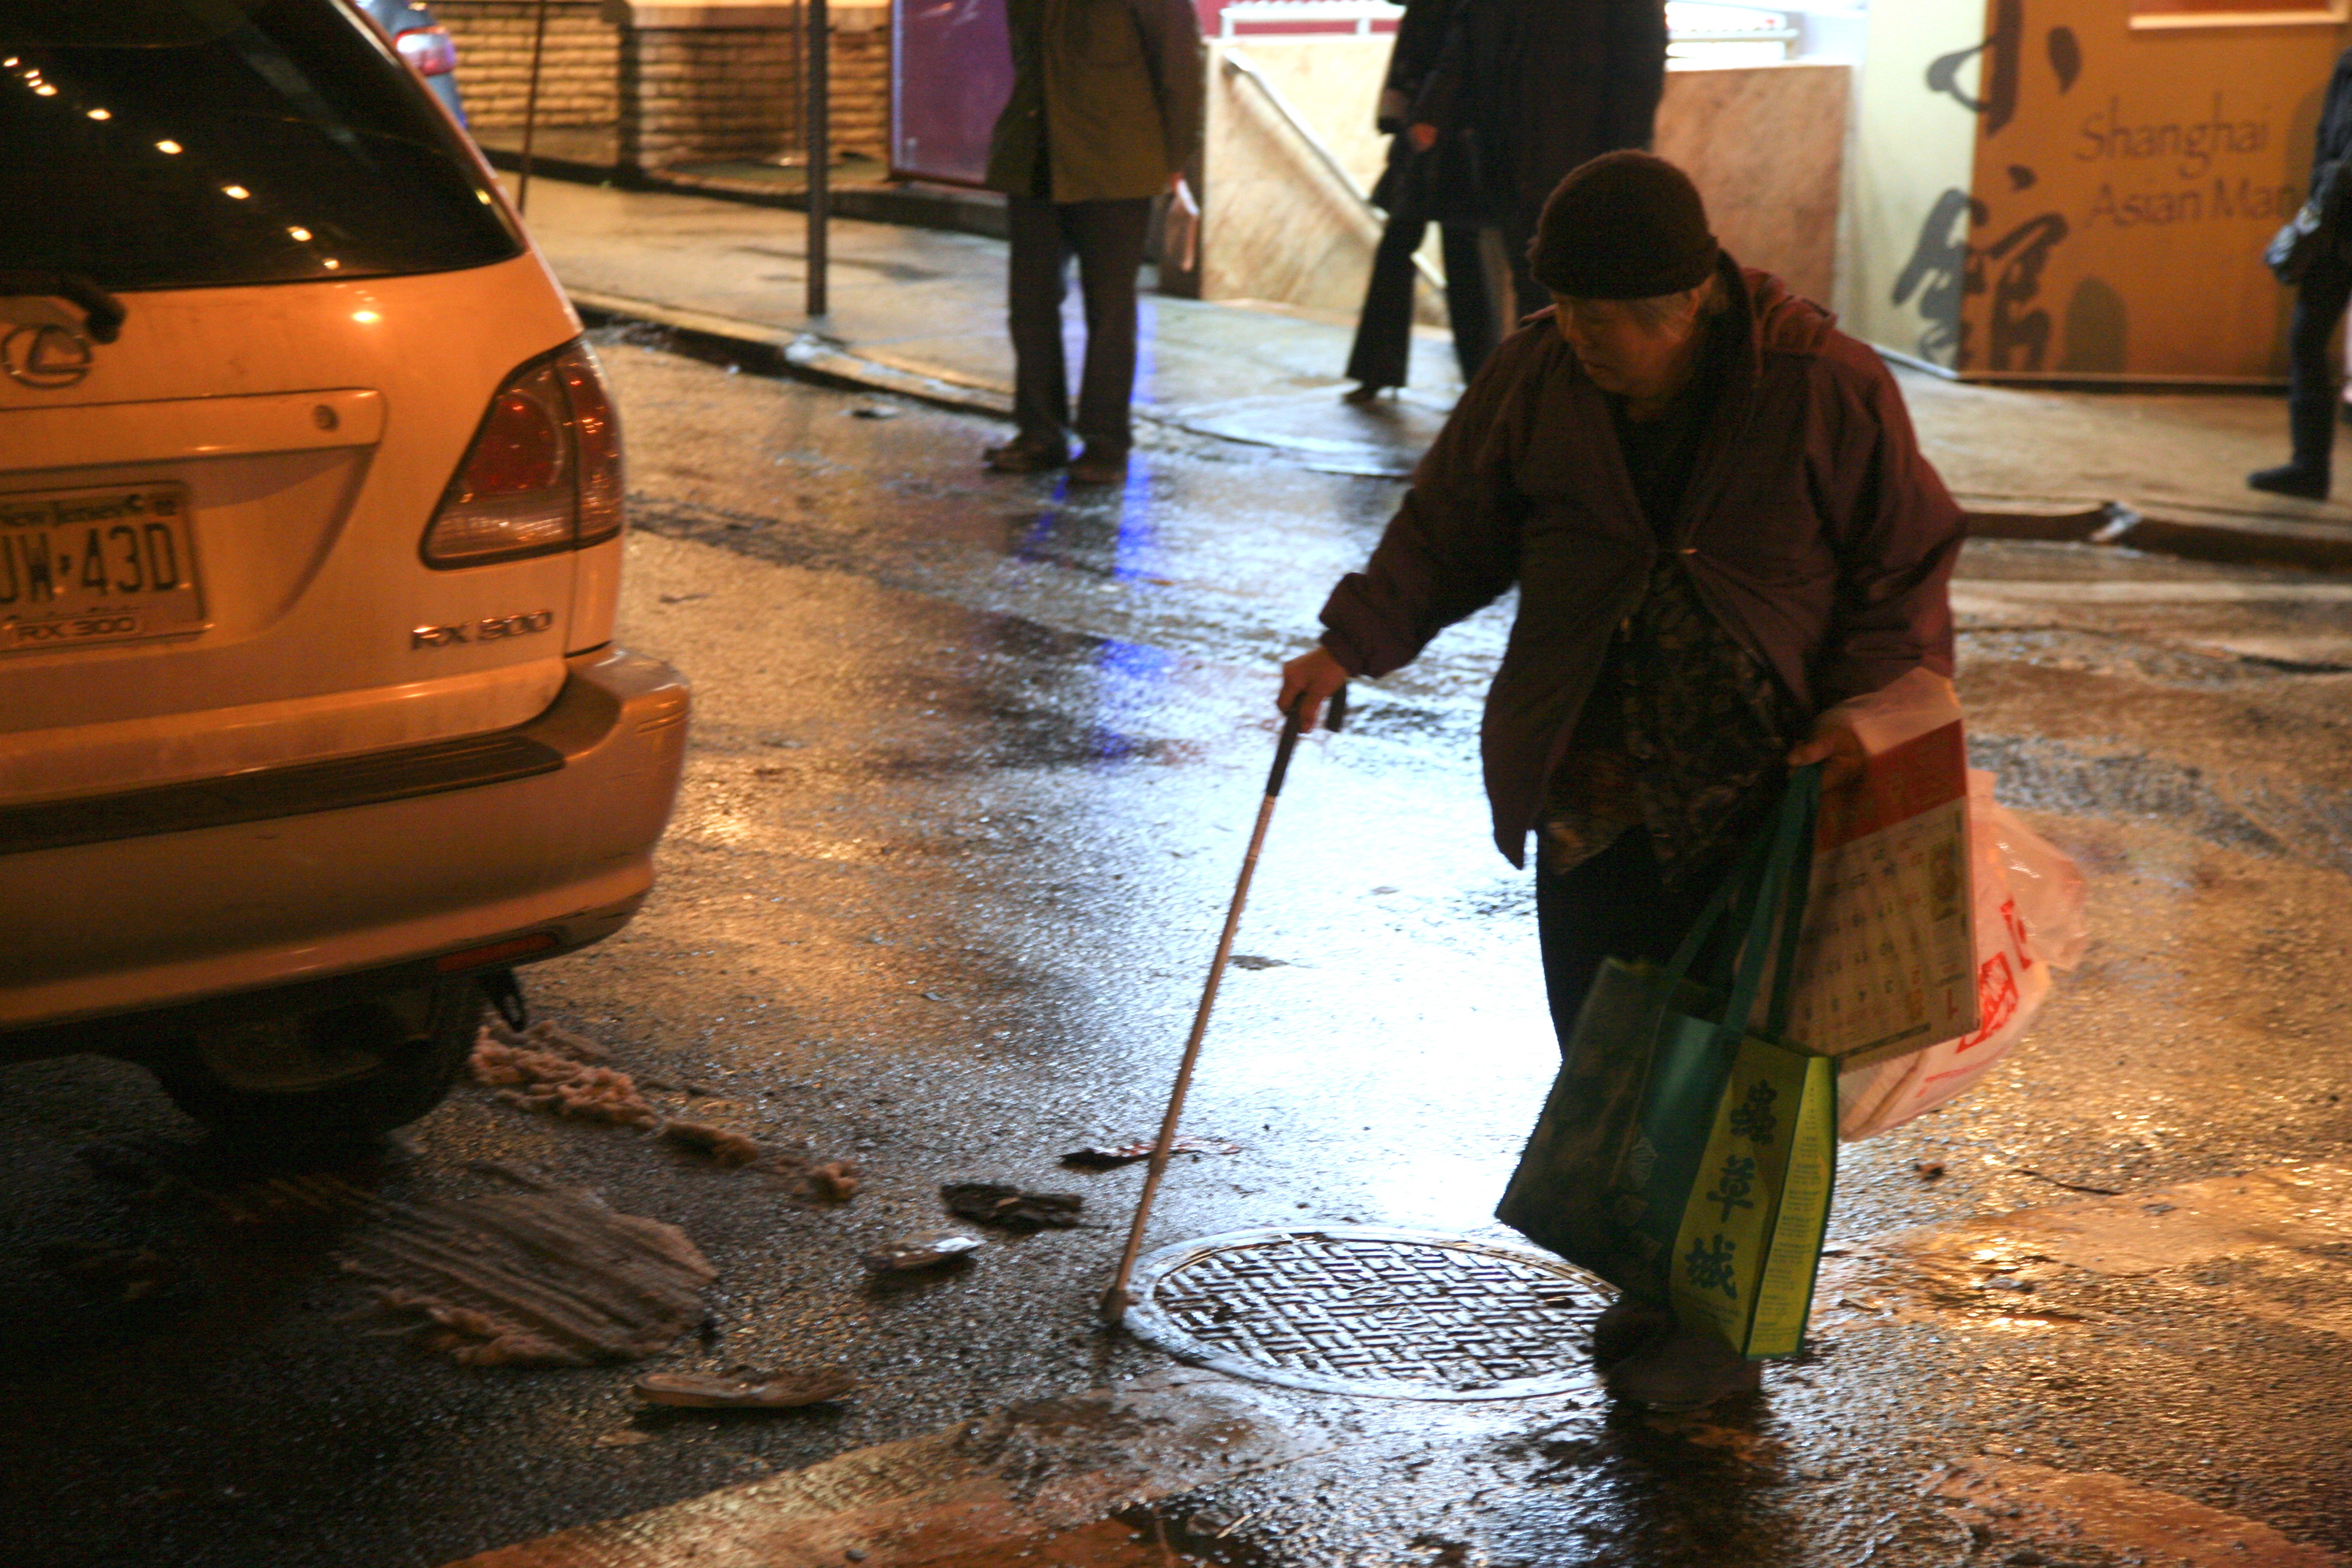
water, car, manhattan, vehicle, nyc, newyork, newyorkcity, ny, vieillesse, chinatown, oldage